Francisco Castellón

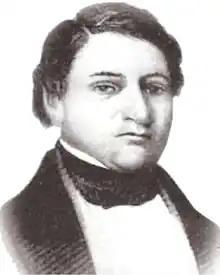
Francisco Castellón Sanabria (1815-1855)

Francisco Castellón Sanabria (18158 September 1855) was president of "Democratic" Nicaragua from 1854 to 1855 during the Granada-León civil war.